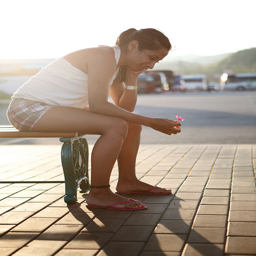
A girl sitting on a bench looking at small flower
A pretty young lady sitting on top of a bench.
The young woman is sitting on the bench near the roadside rest area, admiring a purchased figurine.
A woman on a bench stares at a small pink flower in her hand.
a woman is sitting on a bench outside